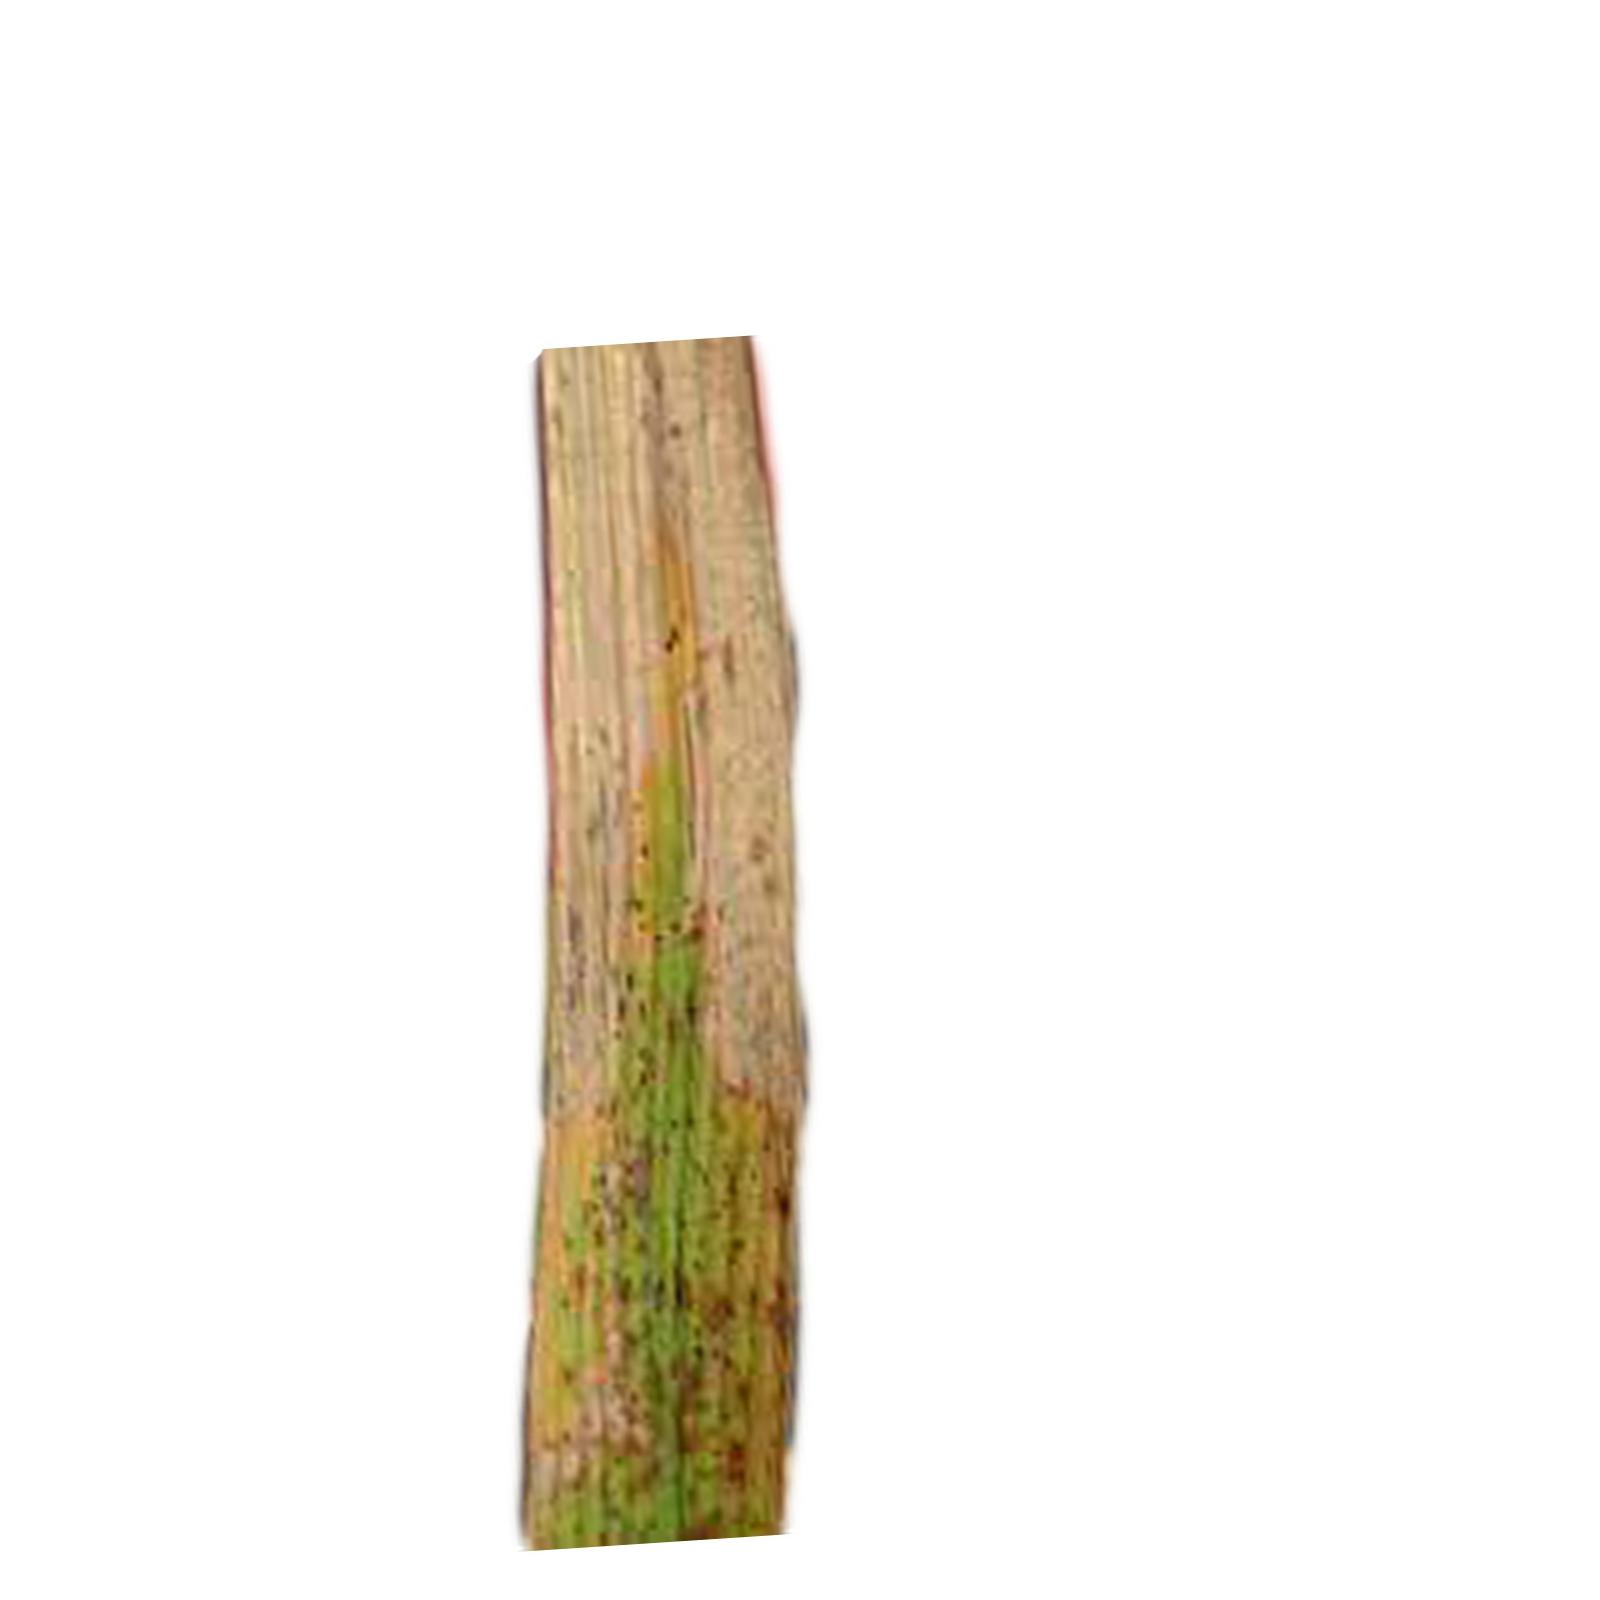
Nhãn: Bệnh Cháy lá ( Leaf scald )